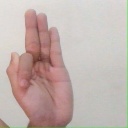
अक्षर: फ